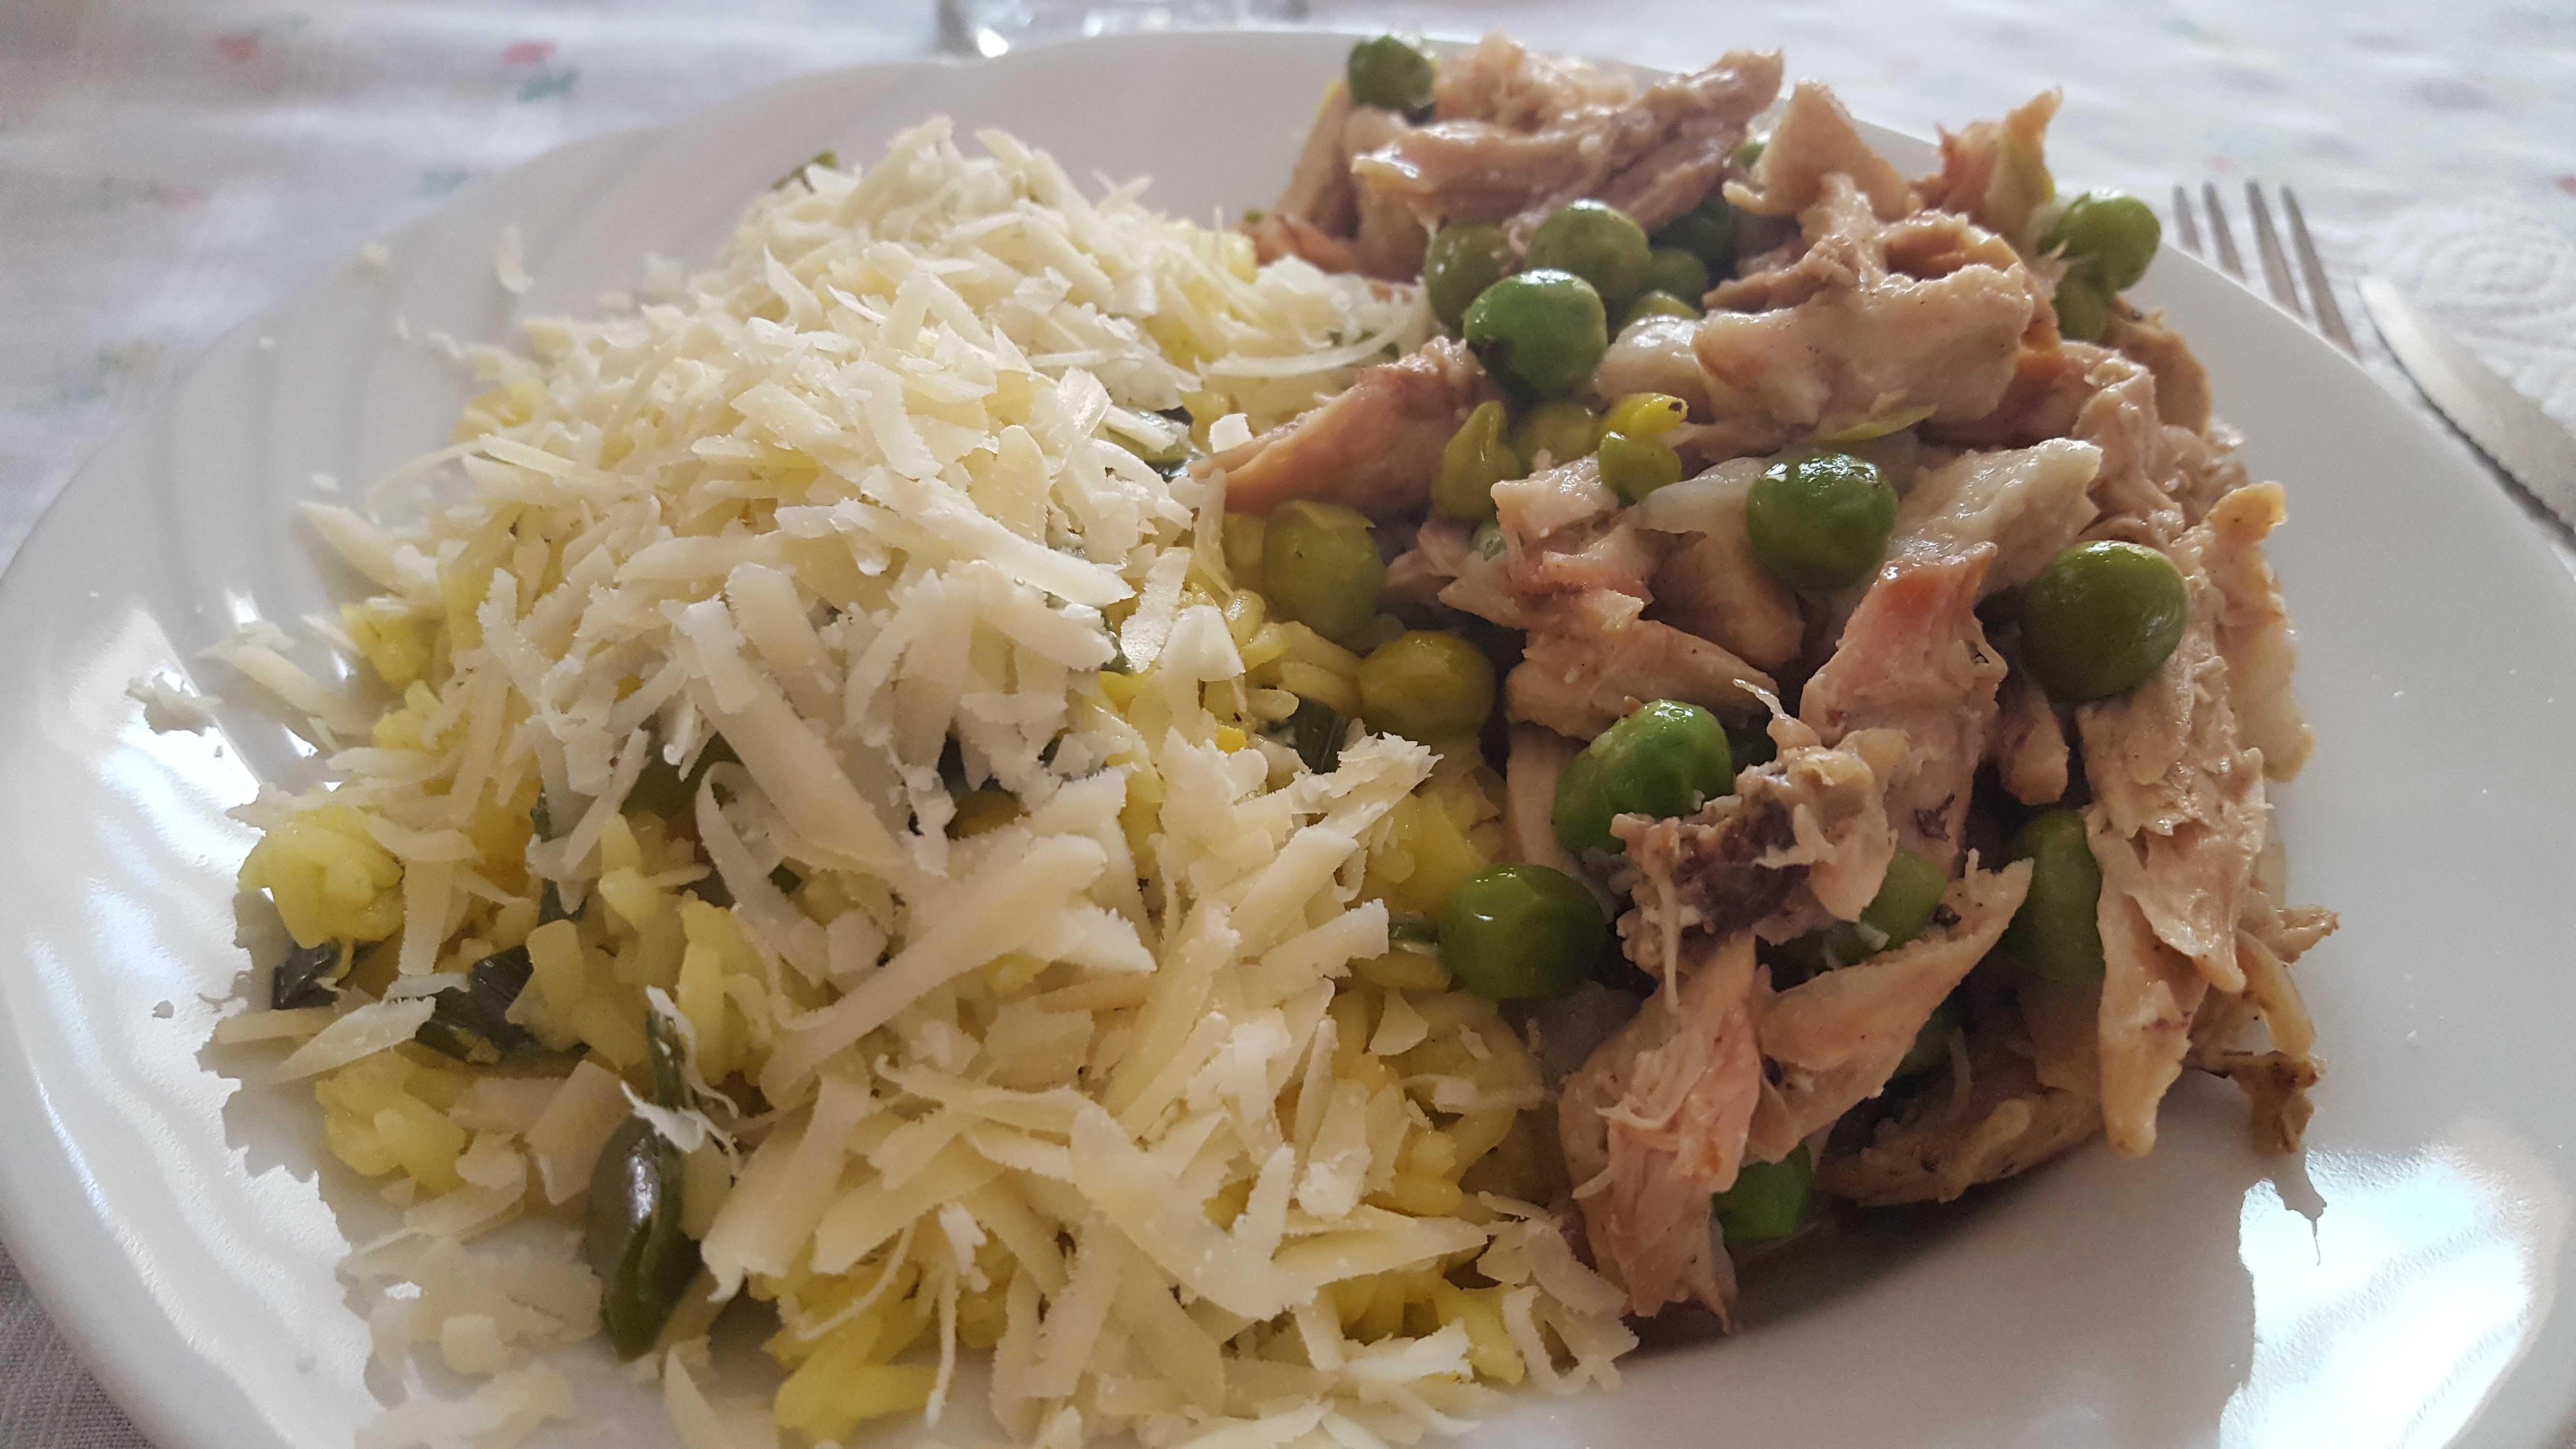
food, plate, dish, cuisine, rice, vegetarian food, pilaf, basmati, european food, thai food, asian food, thai fried rice, recipe, italian food